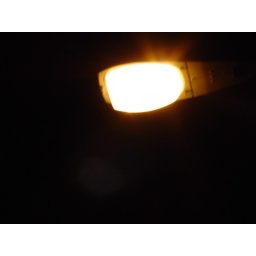
The street lamp outside my house. Shooting in the dark indeed. An ad for Marietta Power.